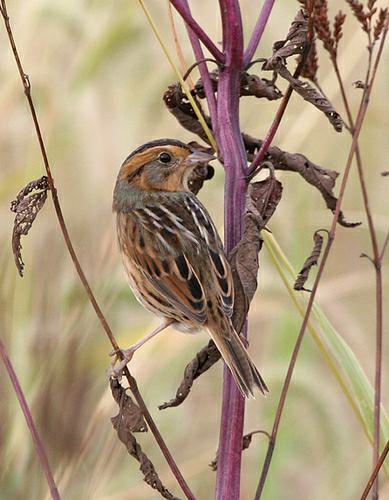
A photo of a nelson sharp tailed sparrow